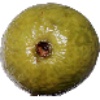
Label: guava